RNF227

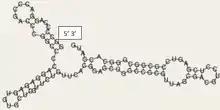
Stem-Loop Diagram of 5' UTR of RNF227.

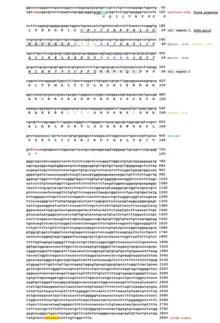
Conceptual translation of RNF227.

The diagram to the right depicts the stem-loop formation of the 5' untranslated region of RNF227. The BED4.02, ZFX.01, and ZIC3.03 transcription factors are seen with RNF227, which is notable because they are all associated with zinc finger domains. Translation is initiated at the AUG start codon, as seen in the conceptual translation.